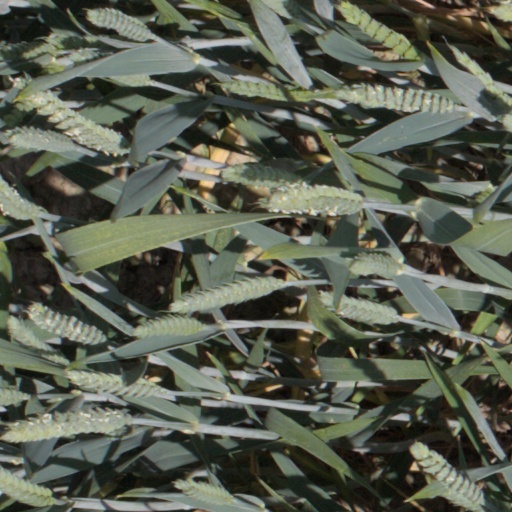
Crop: wheat